Battle of Napue

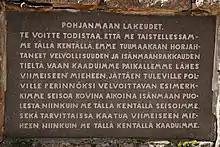
A plaque of the memorial in Isokyrö. A Finnish text of the stone plaque says:"The expanses of Ostrobothnia, you can prove that while we were fighting in this field, we did not stumble an inch from the path of duty and love of the patriotism, but fell into place almost to the last man, leaving for future generations a legacy of our binding example to stand in hard times for the fatherland, as we stood in the field, and, if need be, fall to the last man, as we have fallen in this field."

This bloody battle had lasted a little over two hours. Concrete signs of it were seen on the field for over two hundred years. At Napue, on an area of about four hectares there were 17 graves in the middle of the 18th century. And in the beginning of the 20th century there were still open piles of human bones.